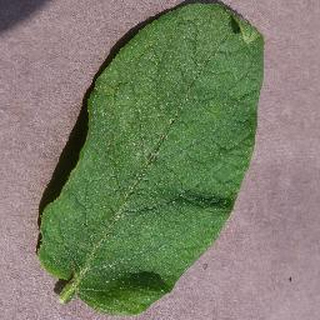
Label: healthy_potato